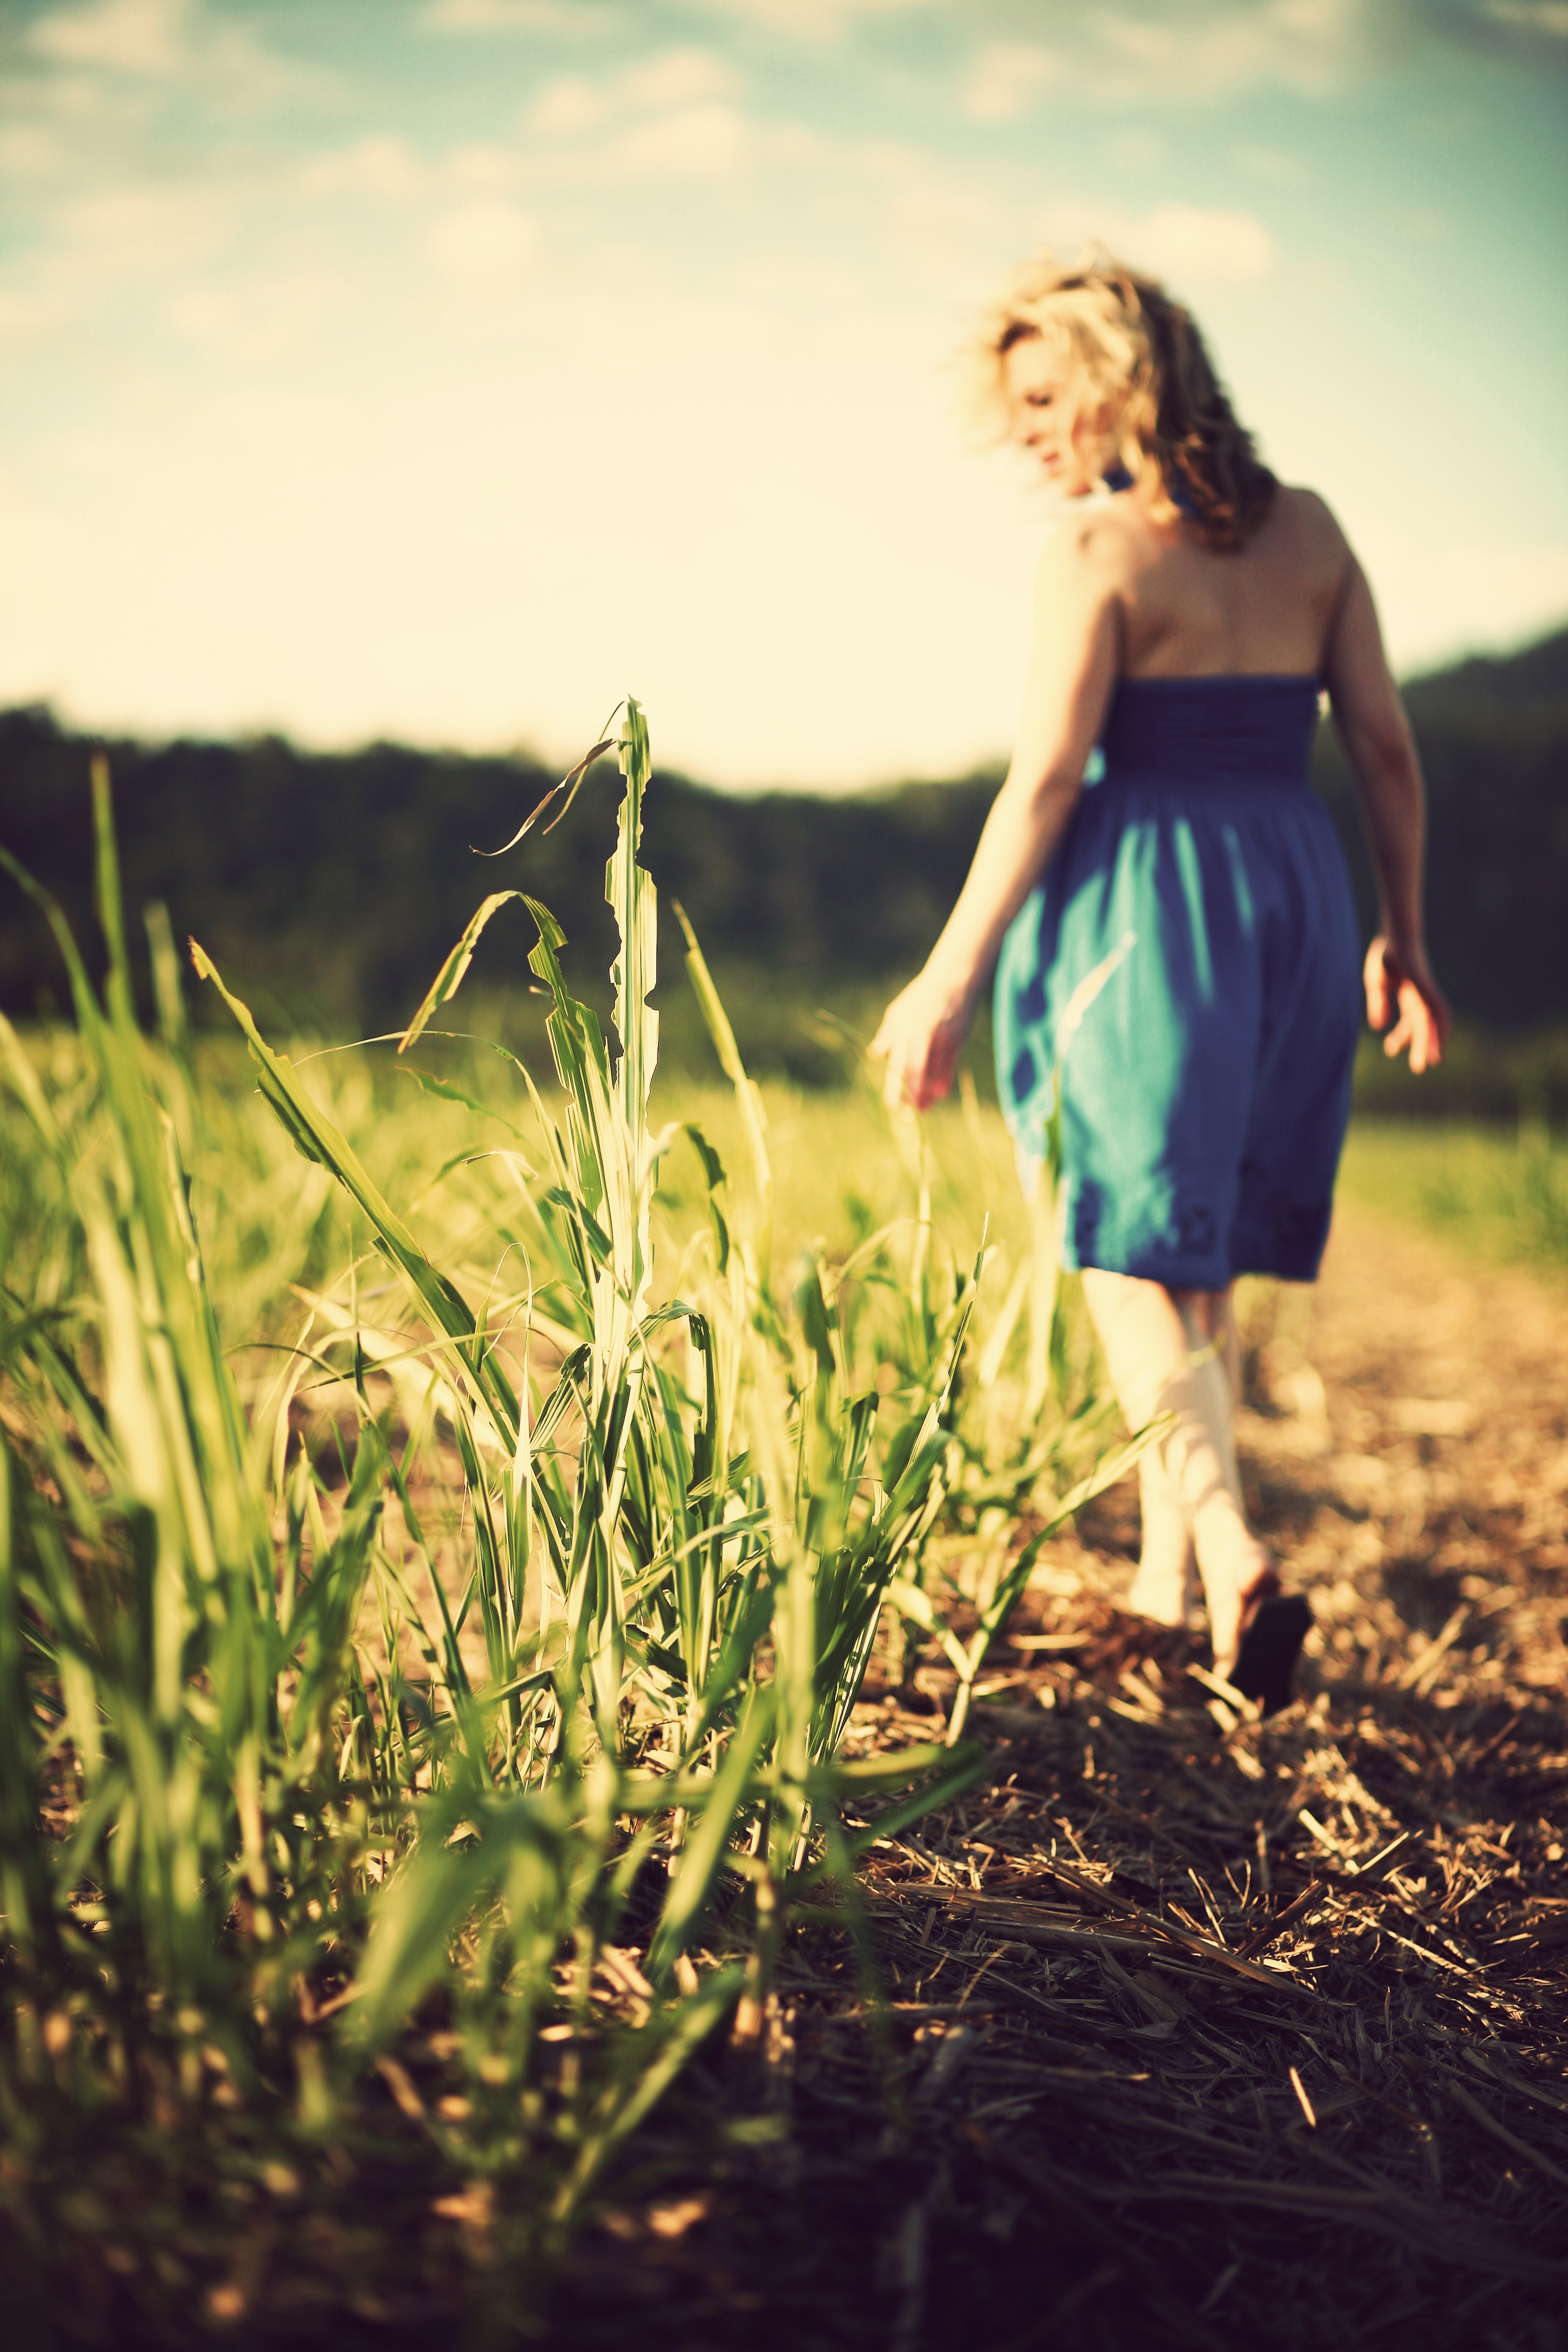
nature, grass, people, plant, girl, sunshine, woman, field, lawn, photography, meadow, sunlight, flower, summer, spring, green, fashion, sunny, dress, photograph, beauty, portrait photography, grass family